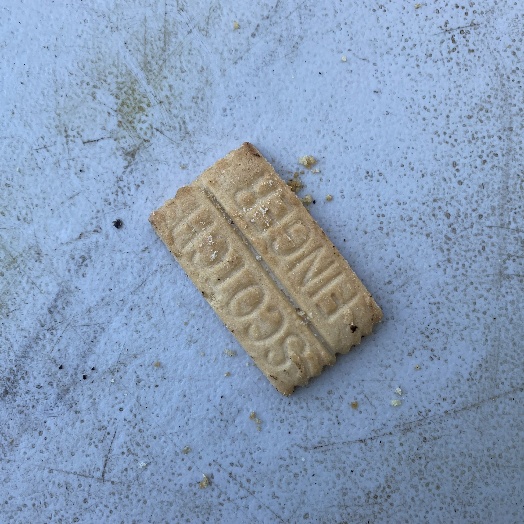
Label: Food Organics